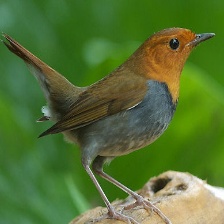
Species: JAPANESE ROBIN
Scientific name: ERITHACUS AKAHIGE
ImageNet parent category: robin